Odin

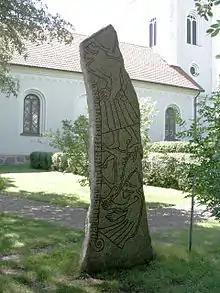
The Ledberg stone at Ledberg Church, , Sweden

In the prose introduction to the poem , the hero Sigurd rides up to and heads south towards "the land of the Franks". On the mountain sees a great light, "as if fire were burning, which blazed up to the sky". approaches it, and there he sees a (a tactical formation of shield wall) with a banner flying overhead. enters the , and sees a warrior lying there—asleep and fully armed. removes the helmet of the warrior, and sees the face of a woman. The woman's corslet is so tight that it seems to have grown into the woman's body. uses his sword Gram to cut the corslet, starting from the neck of the corslet downwards, he continues cutting down her sleeves, and takes the corslet off her.